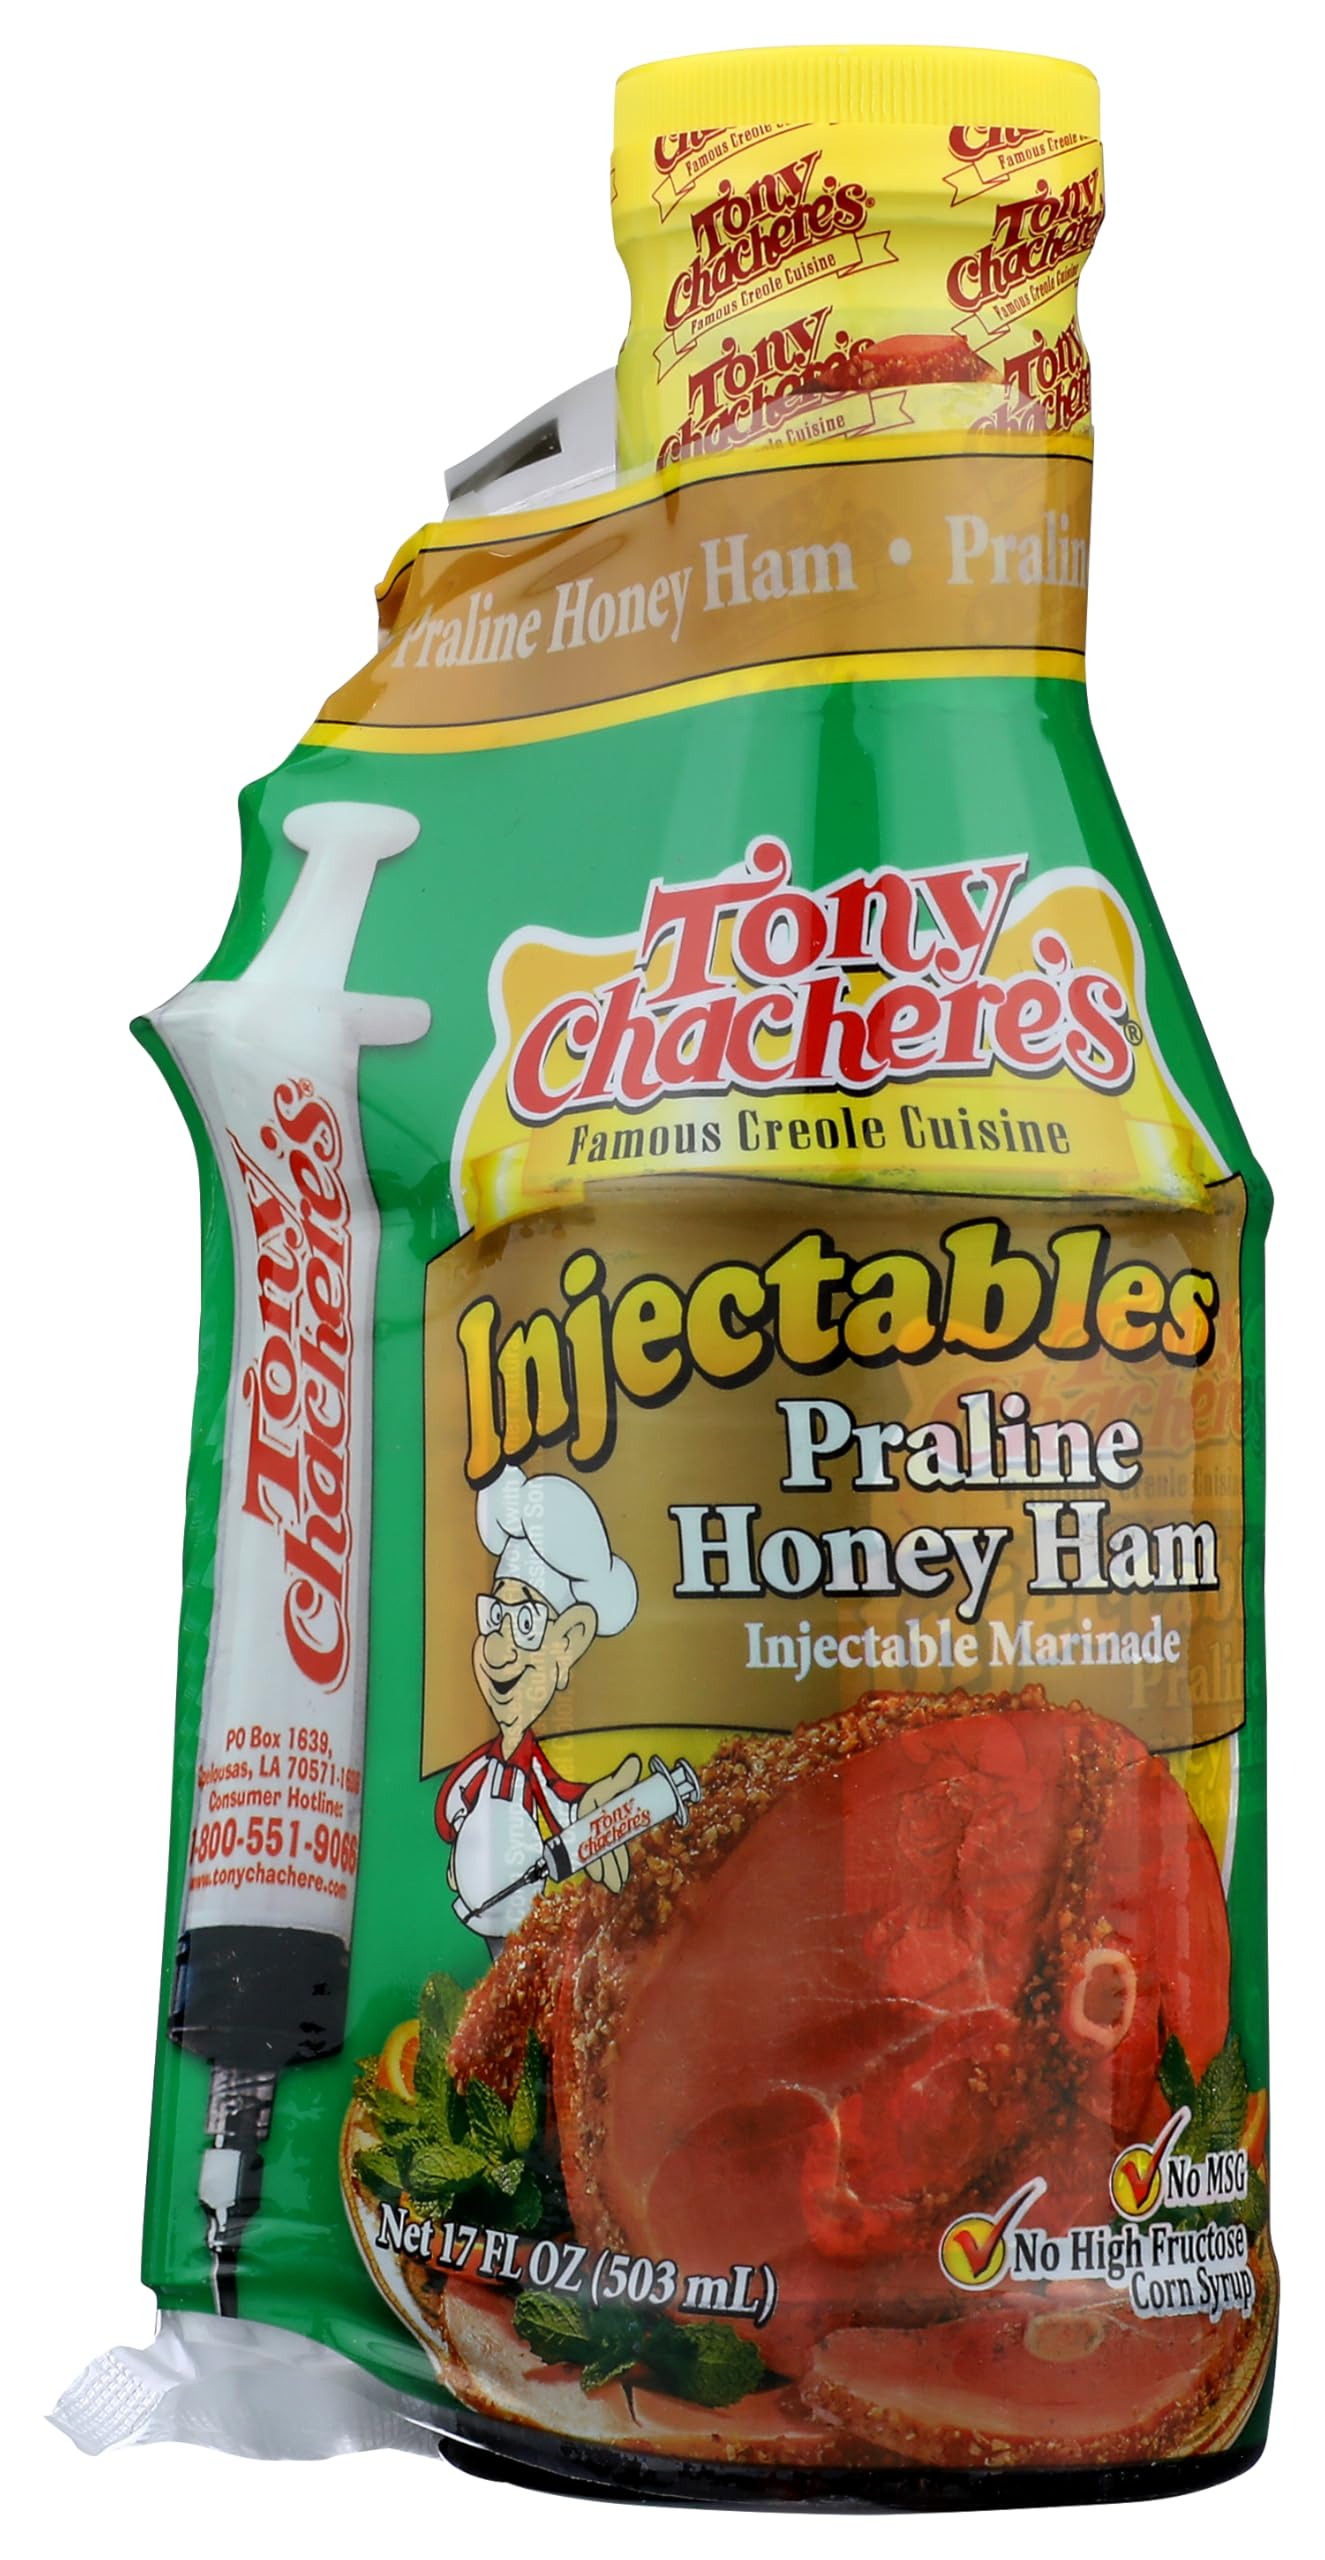
Item Name: Tony Chachere's Marinade Praline Honey Ham W/ Injector - 17 oz
Bullet Point 1: Item Package Weight: 23.6 oz
Bullet Point 2: Ingredients: Purified Water
Bullet Point 3: Item Package Dimension: 8.5" L x 4.5" W x 4.25" H
Product Description: Tony Chachere's Marinade Praline Honey Ham W/ Injector, 17 oz
Value: 17.0
Unit: Fl Oz

Price: 4.79